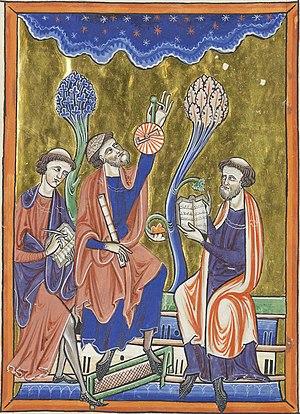
Abraham ibn Ezra est un rabbin andalou du XIIᵉ siècle.